Mats Hummels

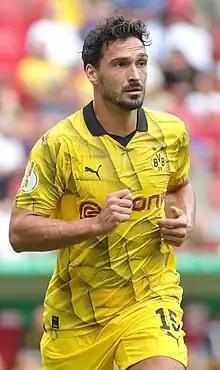
Hummels playing for Borussia Dortmund in 2023

Mats Julian Hummels (born 16 December 1988) is a German former professional footballer who played as a centre-back. Known for his well-timed tackles, accurate long passes from the back, aerial ability and strength, he is regarded as one of the best defenders of his generation.